Douglas Wilmer

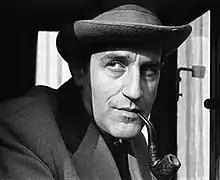
as "Sherlock Holmes" (1965)

Douglas Norman Wilmer (8 January 1920 – 31 March 2016) was an English actor, best known for playing Sherlock Holmes in the eponymous 1965 TV series.